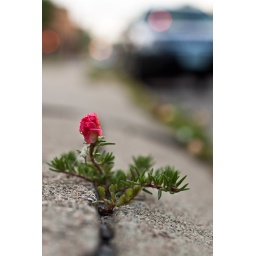
202/365My neighbor likes to liven the sidewalk in front of his house with little flowers. It's so pretty!HBWe!